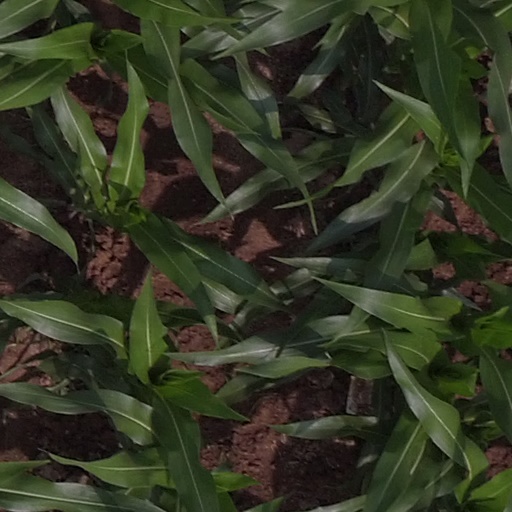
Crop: maize; corn